Augusto César Sandino

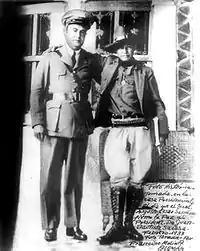
Somoza and Sandino in February 1933.

After failing to negotiate his surrender in exchange for a withdrawal of U.S. troops, the Mexican President Emilio Portes Gil offered Sandino asylum. The leading guerrilla left Nicaragua in June 1929. In the political climate of the "Maximato," Sandino's radicalism was unwelcome. To appease the United States, the Mexican government confined Sandino to the city of Mérida. Living at a hotel, Sandino was still able to maintain contact with his supporters. He traveled to Mexico City and met with Portes Gil, but his request for support was quickly rebuffed. The Mexican Communist Party offered to pay for Sandino to travel to Europe, but the offer was withdrawn after he refused to issue a statement condemning the Mexican government. In April 1930, as Sandino's relations with the Communists grew increasingly cool, they leaked information suggesting that Sandino was critical of Portes Gil's government. Put at risk in Mexico, Sandino left the country and returned to Nicaragua.